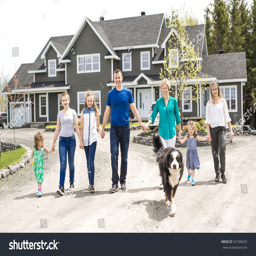
a happy family standing in front of the house